Frank C. Penfold

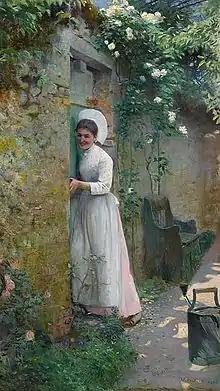
Frank C. Penfold: "By the Garden Door" (1893)

Frank (Francis) Crawford Penfold (1849–1921) was an American artist and teacher, remembered for his genre, landscape and portrait paintings, many of which he completed while living in Pont-Aven in Brittany.